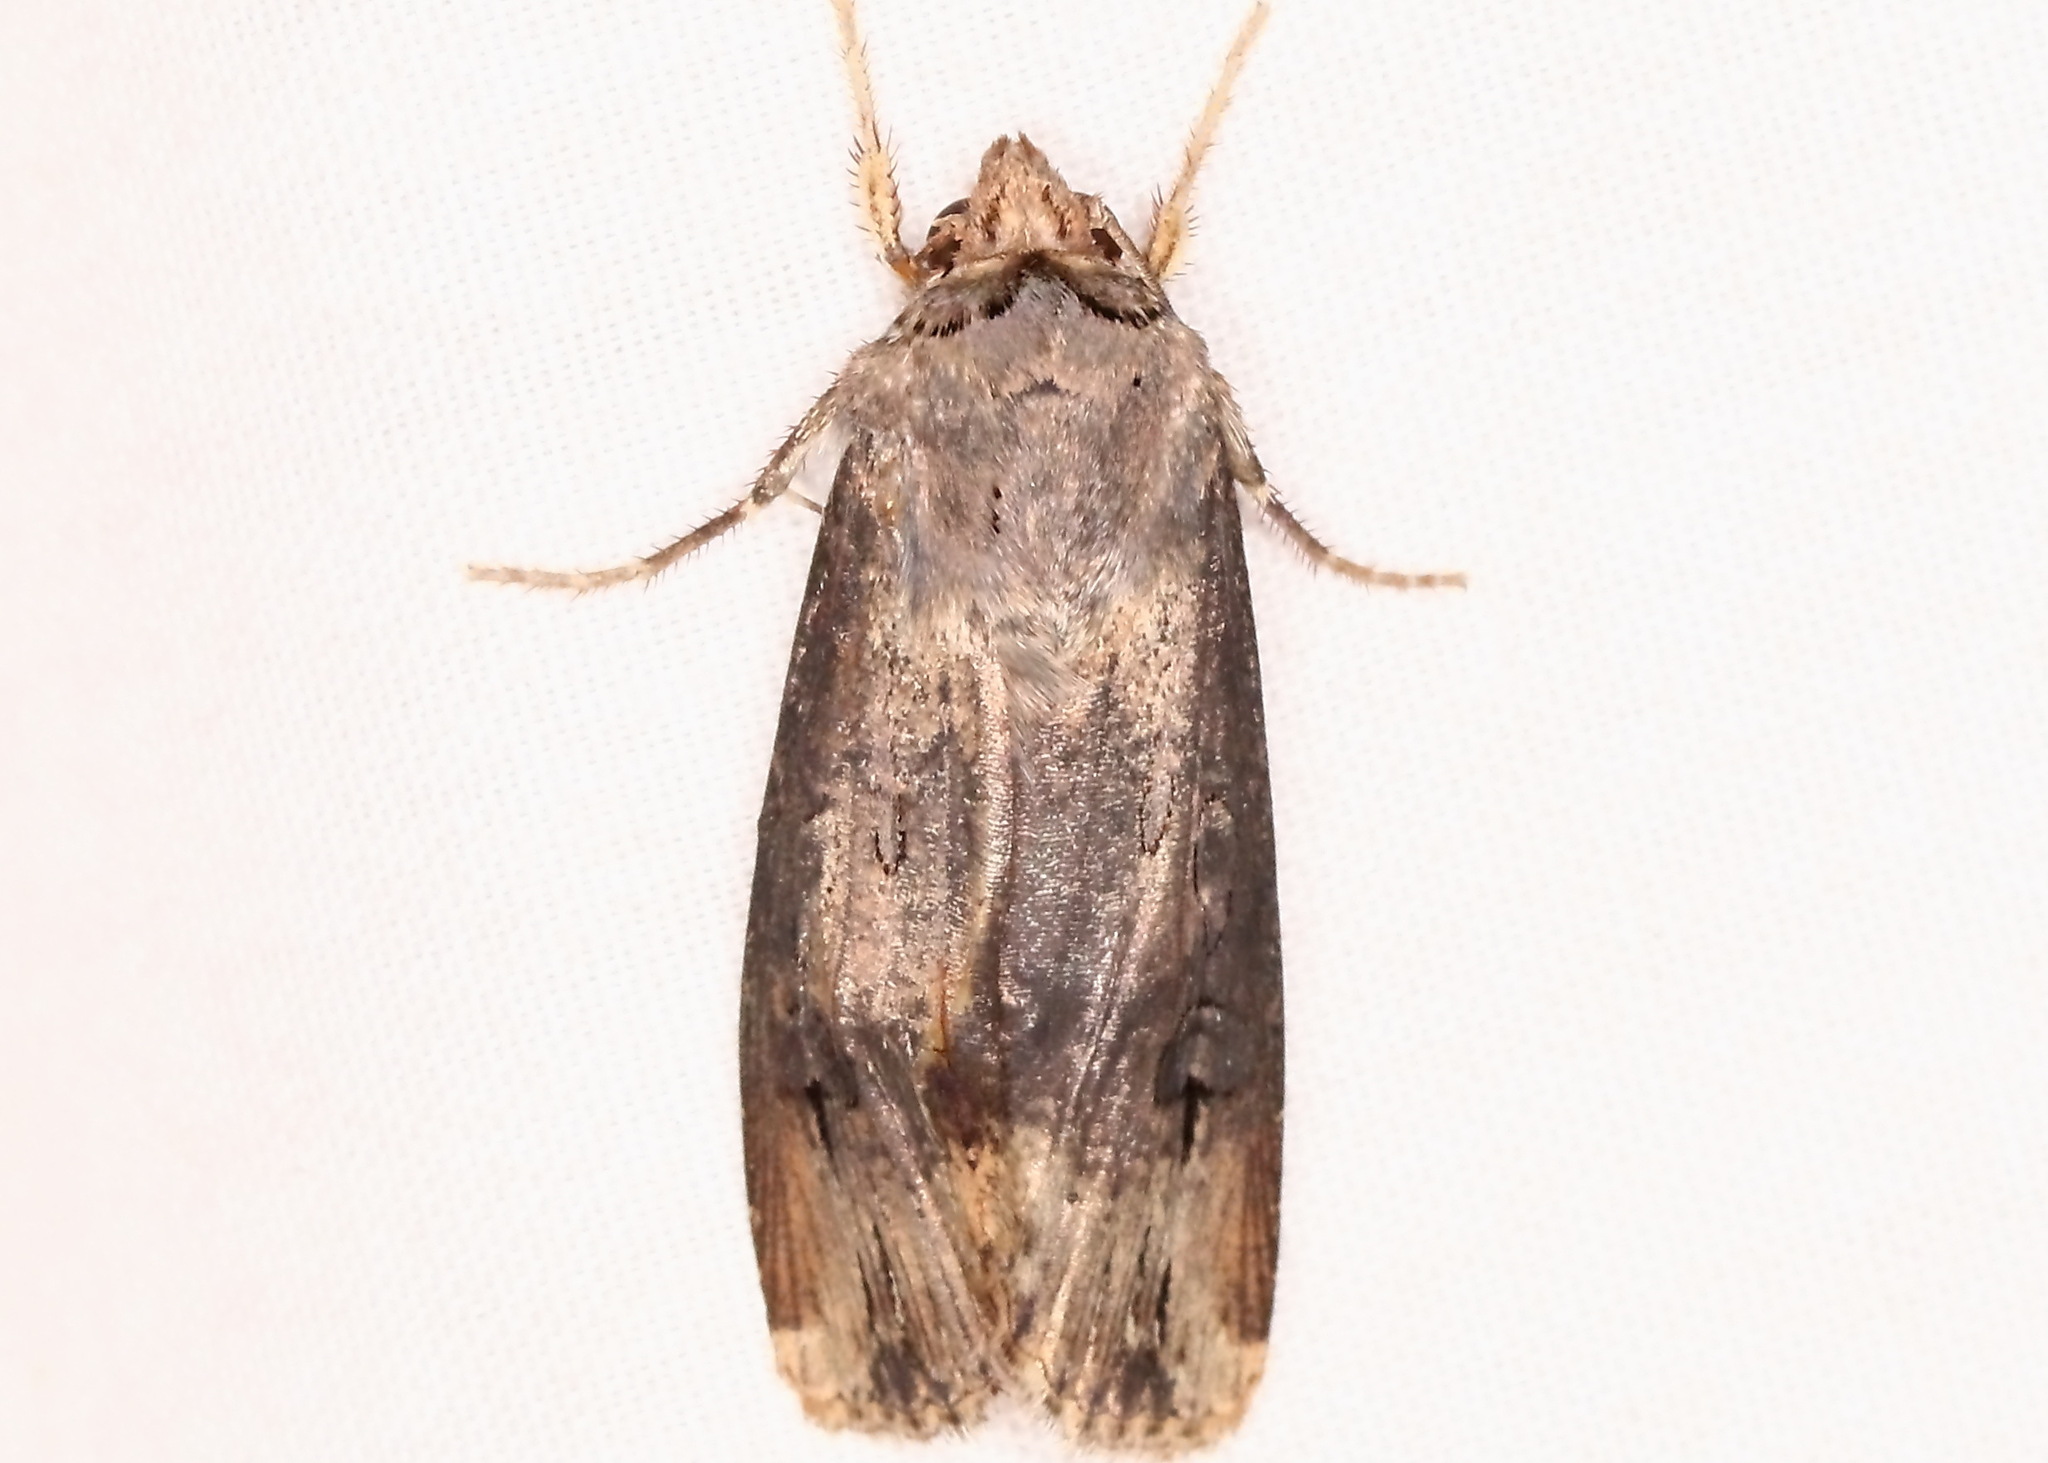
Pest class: cutworms